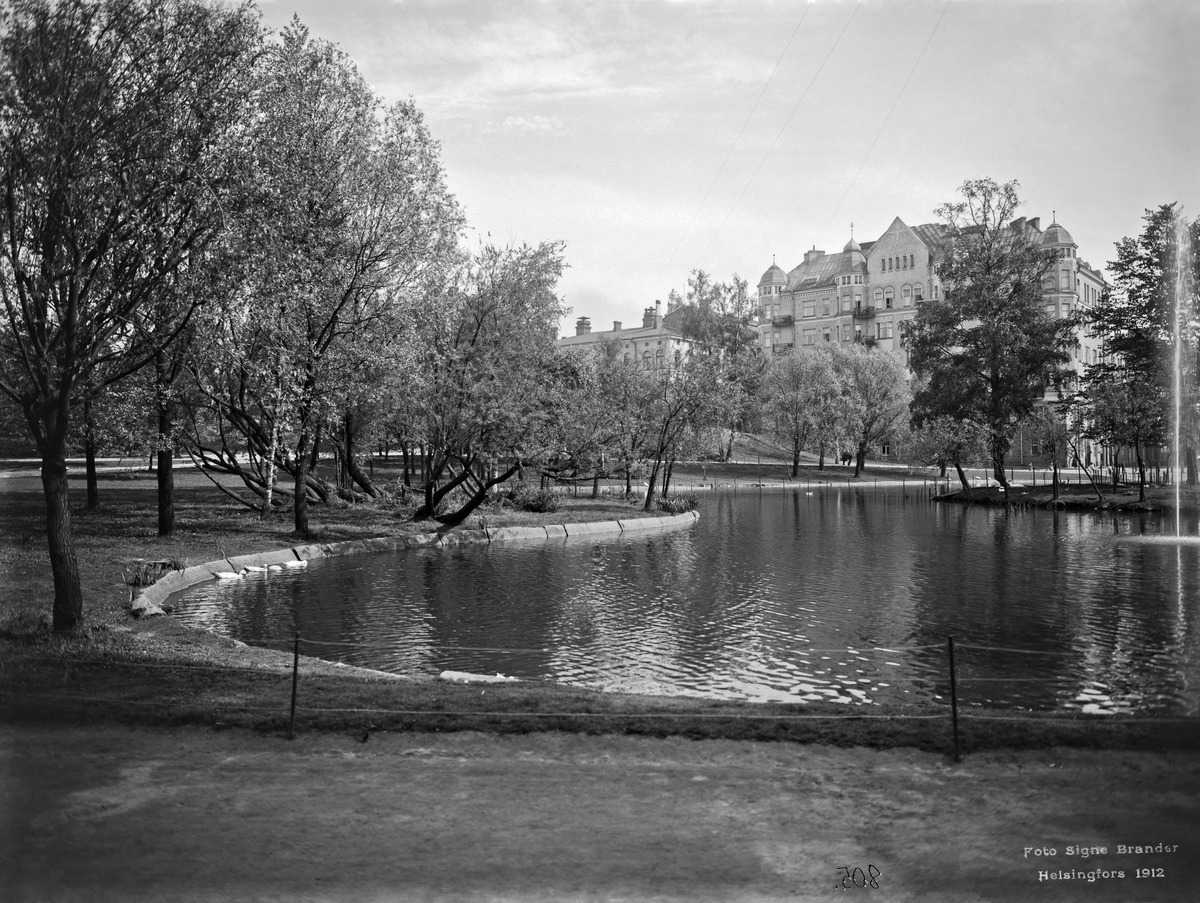
Kaisaniemi
sisällön kuvaus: Kaisaniemi.  Joutsenlampi.  Taustalla Itäinen Teatterikuja 5. mustavalkoinen
Kuvaaja: Brander, Signe, valokuvaaja
Ajankohta: kuvausaika 1912
Paikka: Suomi, Uusimaa, Helsinki, Kluuvi Helsinki, Itäinen Teatterikuja 5
Aiheet: puistot, lammet